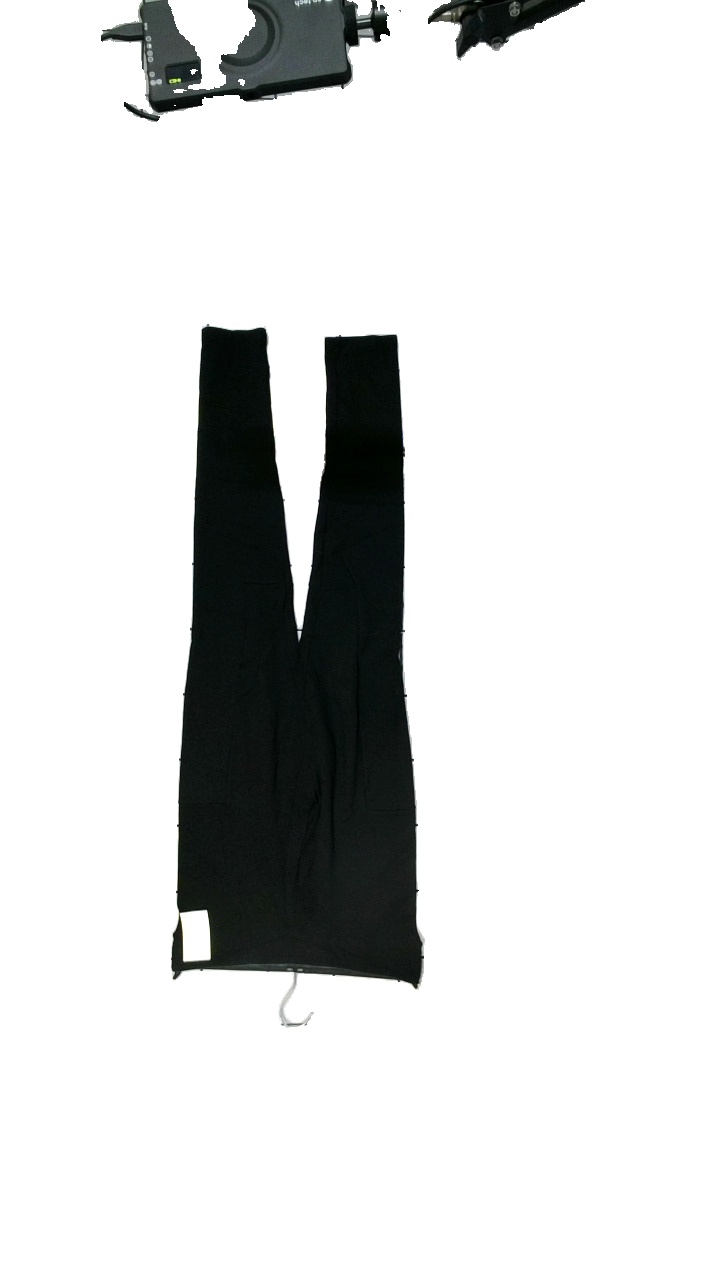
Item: Trousers (Ladies)
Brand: And Other Stories
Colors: Black
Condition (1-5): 4
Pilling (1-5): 3
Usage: Reuse
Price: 100-150